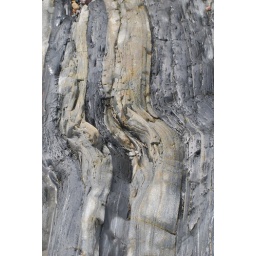
A sharp fold in layered rock on the beach at Hartien Point, resulting in fractures and splits.